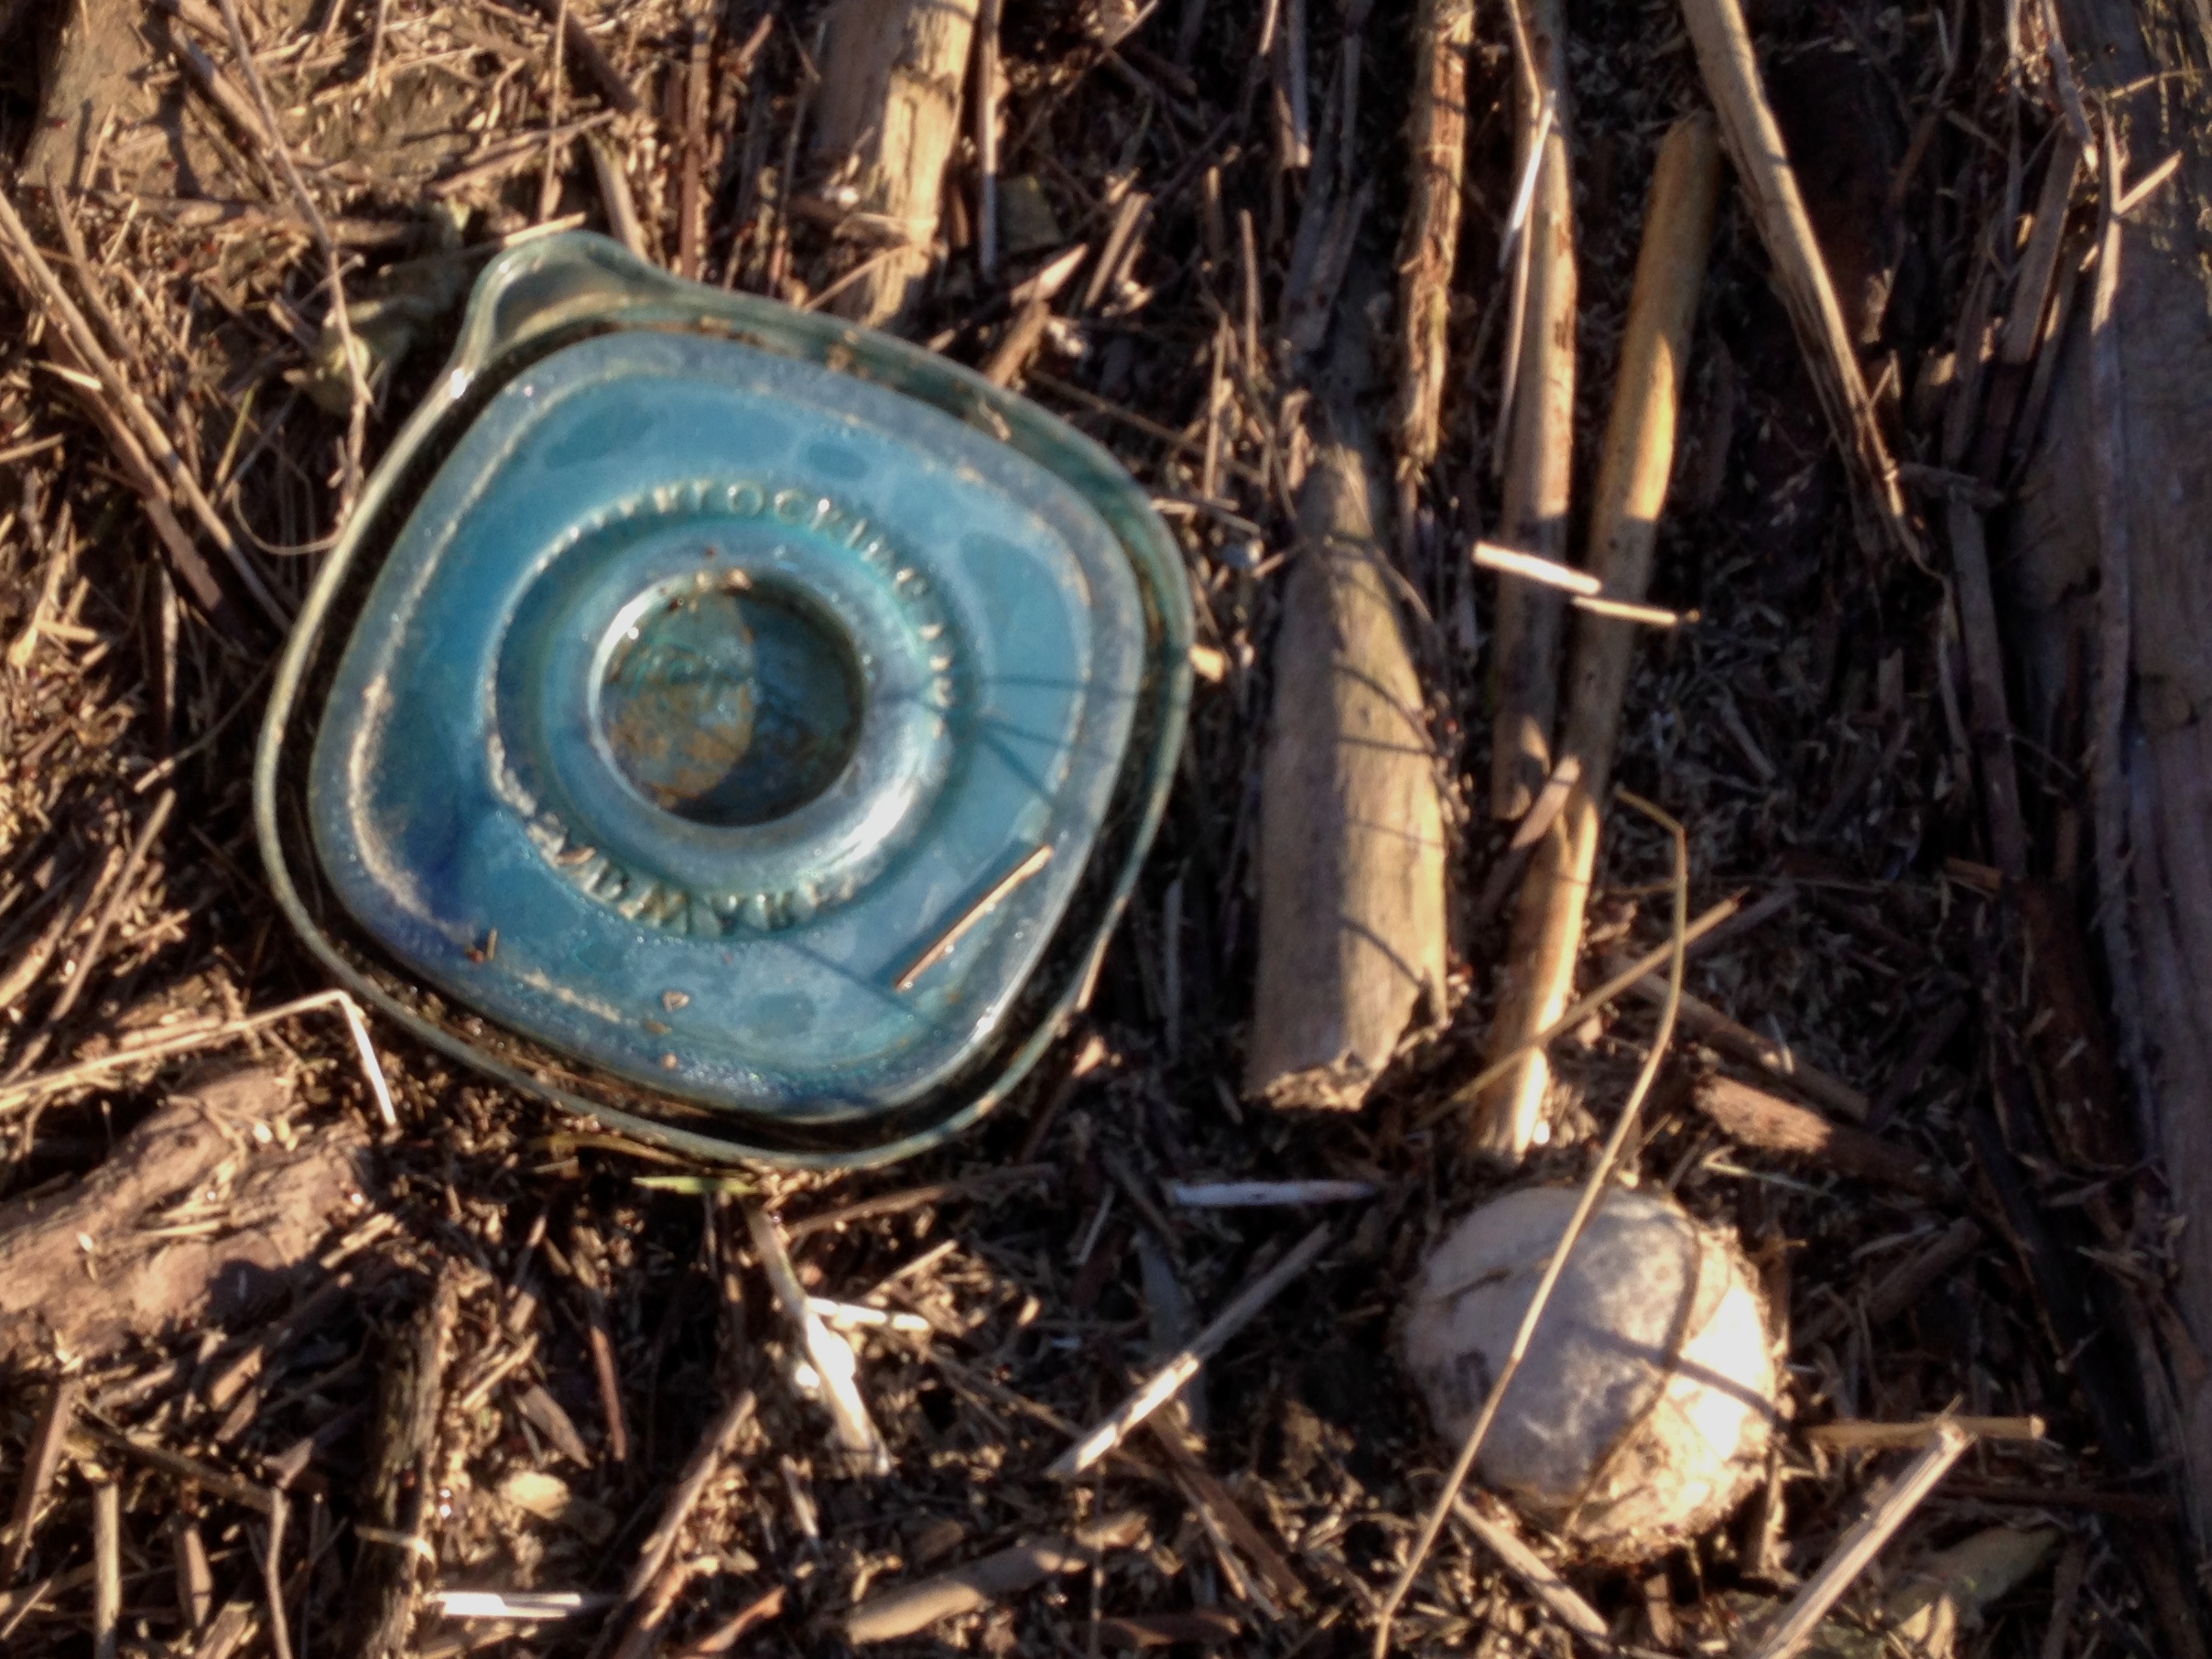
tree, soil